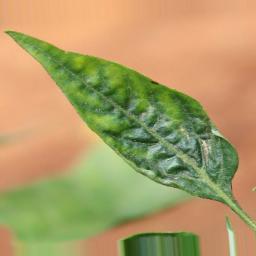
Label: mites_and_trips